Hollywood Hotel

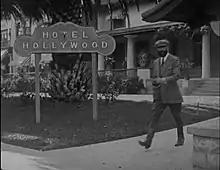
Screencap from promotional film "Hollywood Snapshots" (1922)

In the early 1940s, Charles E. Toberman, a real estate developer who was known as "Mr. Hollywood," acquired all the stock of the Good Hope Company, which owned the Hollywood Hotel property. He wanted to tear it down then and redevelop the block, but was halted because of the restrictions on building materials during World War II.